Neon Hearts

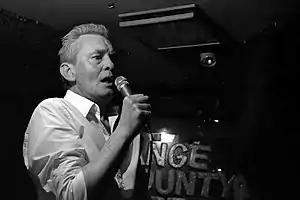
Neon Hearts in Yokohama, Japan, 2014

Neon Hearts are an English punk rock band that originated in Wolverhampton, England.